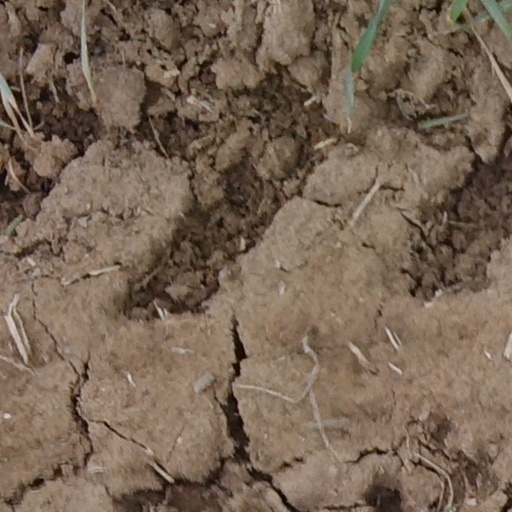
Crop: wheat